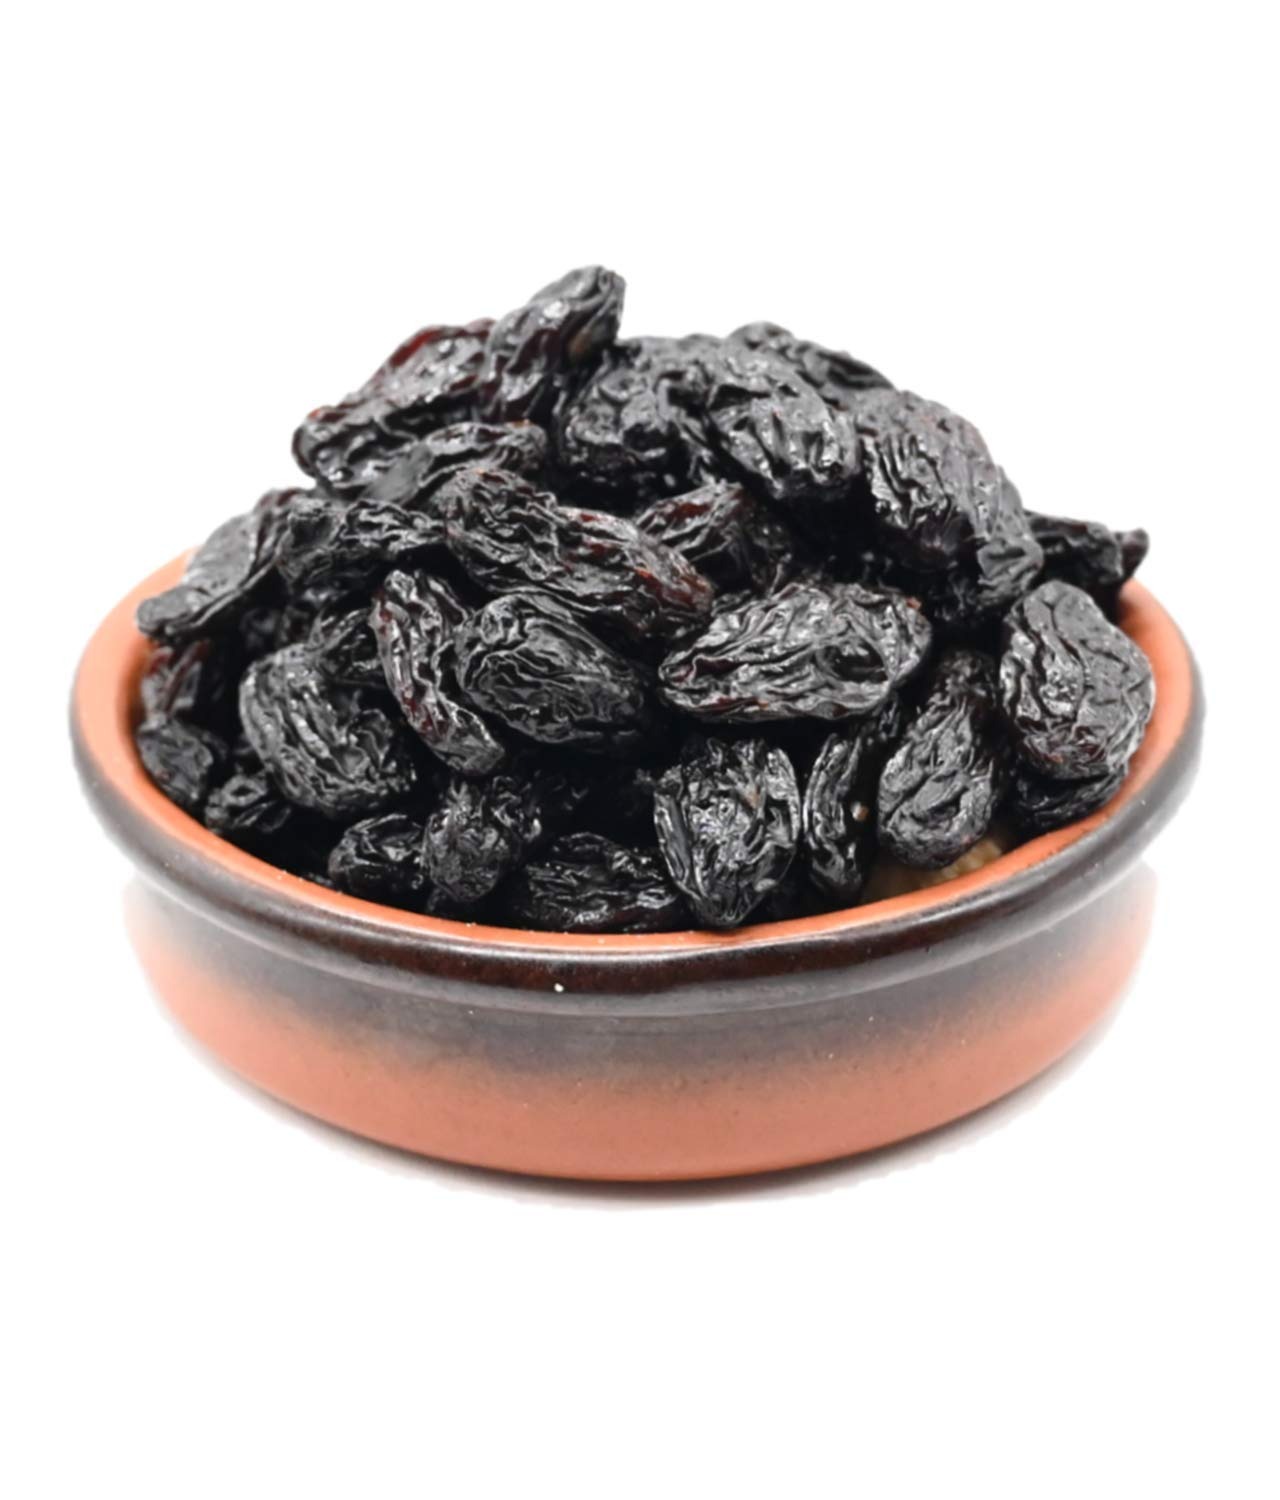
Item Name: Secret Garden`s Natural California Black Dried JUMBO Fresh Raisins Seedless, Premium Quality, ready to eat resealable bag(1LB)
Value: 16.0
Unit: Ounce

Price: 16.99